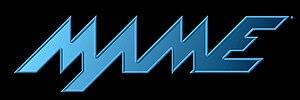
MAME, acronyme signifiant « Multiple Arcade Machine Emulator », est un logiciel d'émulation pour PC dont le but est de reproduire fidèlement le fonctionnement des jeux et des systèmes d'arcade afin de préserver l'histoire du jeu vidéo et ainsi éviter que certains titres ne sombrent dans l'oubli. Depuis le 27 mai 2015, il intègre MESS.